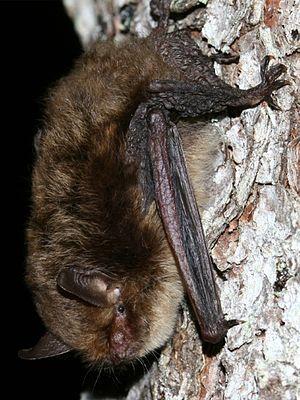
Cette liste commentée recense la mammalofaune en Serbie. Elle répertorie les espèces de mammifères serbes actuels et celles qui ont été récemment classifiées comme éteintes. Cette liste comporte 113 espèces réparties en neuf ordres et 25 familles, dont une est « en danger critique d'extinction », une autre est « en danger », cinq sont « vulnérables », neuf sont « quasi menacées » et deux ont des « données insuffisantes » pour être classées.
Le genre Myotis est un genre de chauves-souris de la famille des Vespertilionidae. On dénombre 90 espèces de Vespertilionidae à travers le monde. La classification de ces différentes espèces fait aujourd'hui l'objet d'intenses recherches, ce dont témoigne par exemple la description de la chauve-souris nymphe qui ne remonte qu'à 2001. Les espèces de ce genre portant aussi le nom de vespertilion comme nom vernaculaire.
Le Murin d'Alcathoé, ou Murin d'Alcathoe, est une espèce de chauves-souris de la famille des Vespertilionidae. Appartenant au genre Myotis, il n'est distingué du Murin à moustaches qu'en 2001. Lors de sa description scientifique, ce murin n'est connu que de Grèce et de Hongrie, mais ensuite rapidement identifié dans de nombreux autres pays d'Europe, jusqu'en Espagne à l'Ouest, au Royaume-Uni et en Suède au Nord, et signalé en Azerbaïdjan à l'Est. Avec le Murin à moustaches et le Murin de Brandt, il constitue le groupe dit des « murins à museau sombre » dont la morphologie cryptique rend l'identification des espèces difficile. L'analyse des séquences ADN a permis de révéler l'existence du Murin d'Alcathoé comme espèce nouvelle et ce murin dispose d'un caryotype distinct des espèces phénotypiquement proches, mais des caractères morphologiques et acoustiques ont également été trouvés pour permettre l'identification de cette chauve-souris.
Cette liste commentée recense la mammalofaune à Jersey. Elle répertorie les espèces de mammifères jersiais actuels et celles qui ont été récemment classifiées comme éteintes. Cette liste comporte 37 espèces réparties en sept ordres et quinze familles, dont une est « quasi menacée » et quatre ont des « données insuffisantes » pour être classées.